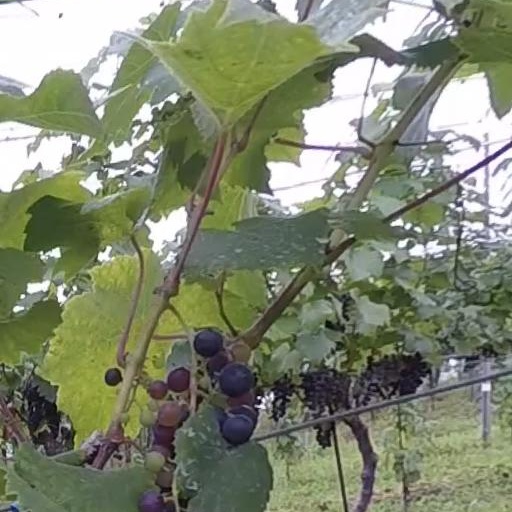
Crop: grape